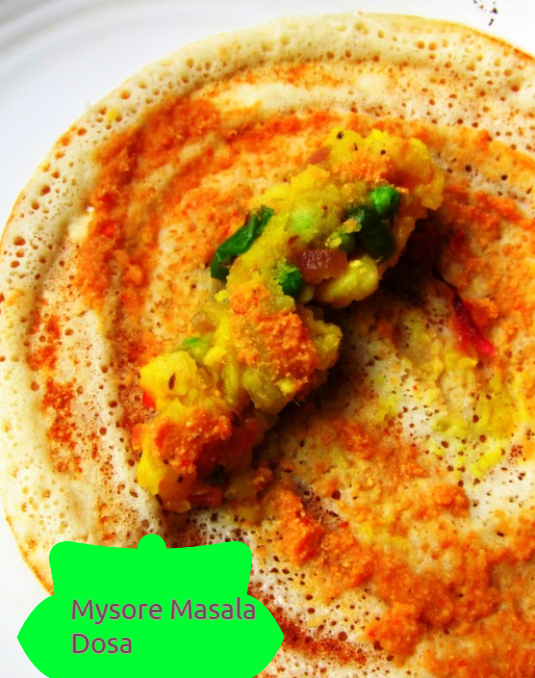
Dish: masala_dosa